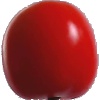
Label: Tomato 4